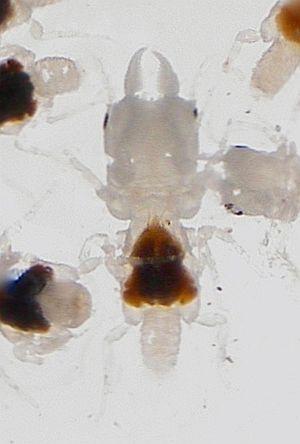
Gnathia marleyi est une espèce de crustacés isopodes de la famille des Gnathiidae.